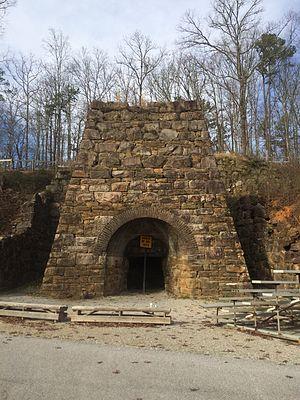
Ohatchee est une ville du comté de Calhoun, en Alabama, aux États-Unis. Le nom Ohatchee vient de oh-hachi en langue Creek, qui, veut dire en français : ruisseau supérieur.